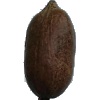
Label: Nut Pecan 1